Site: brandenburg
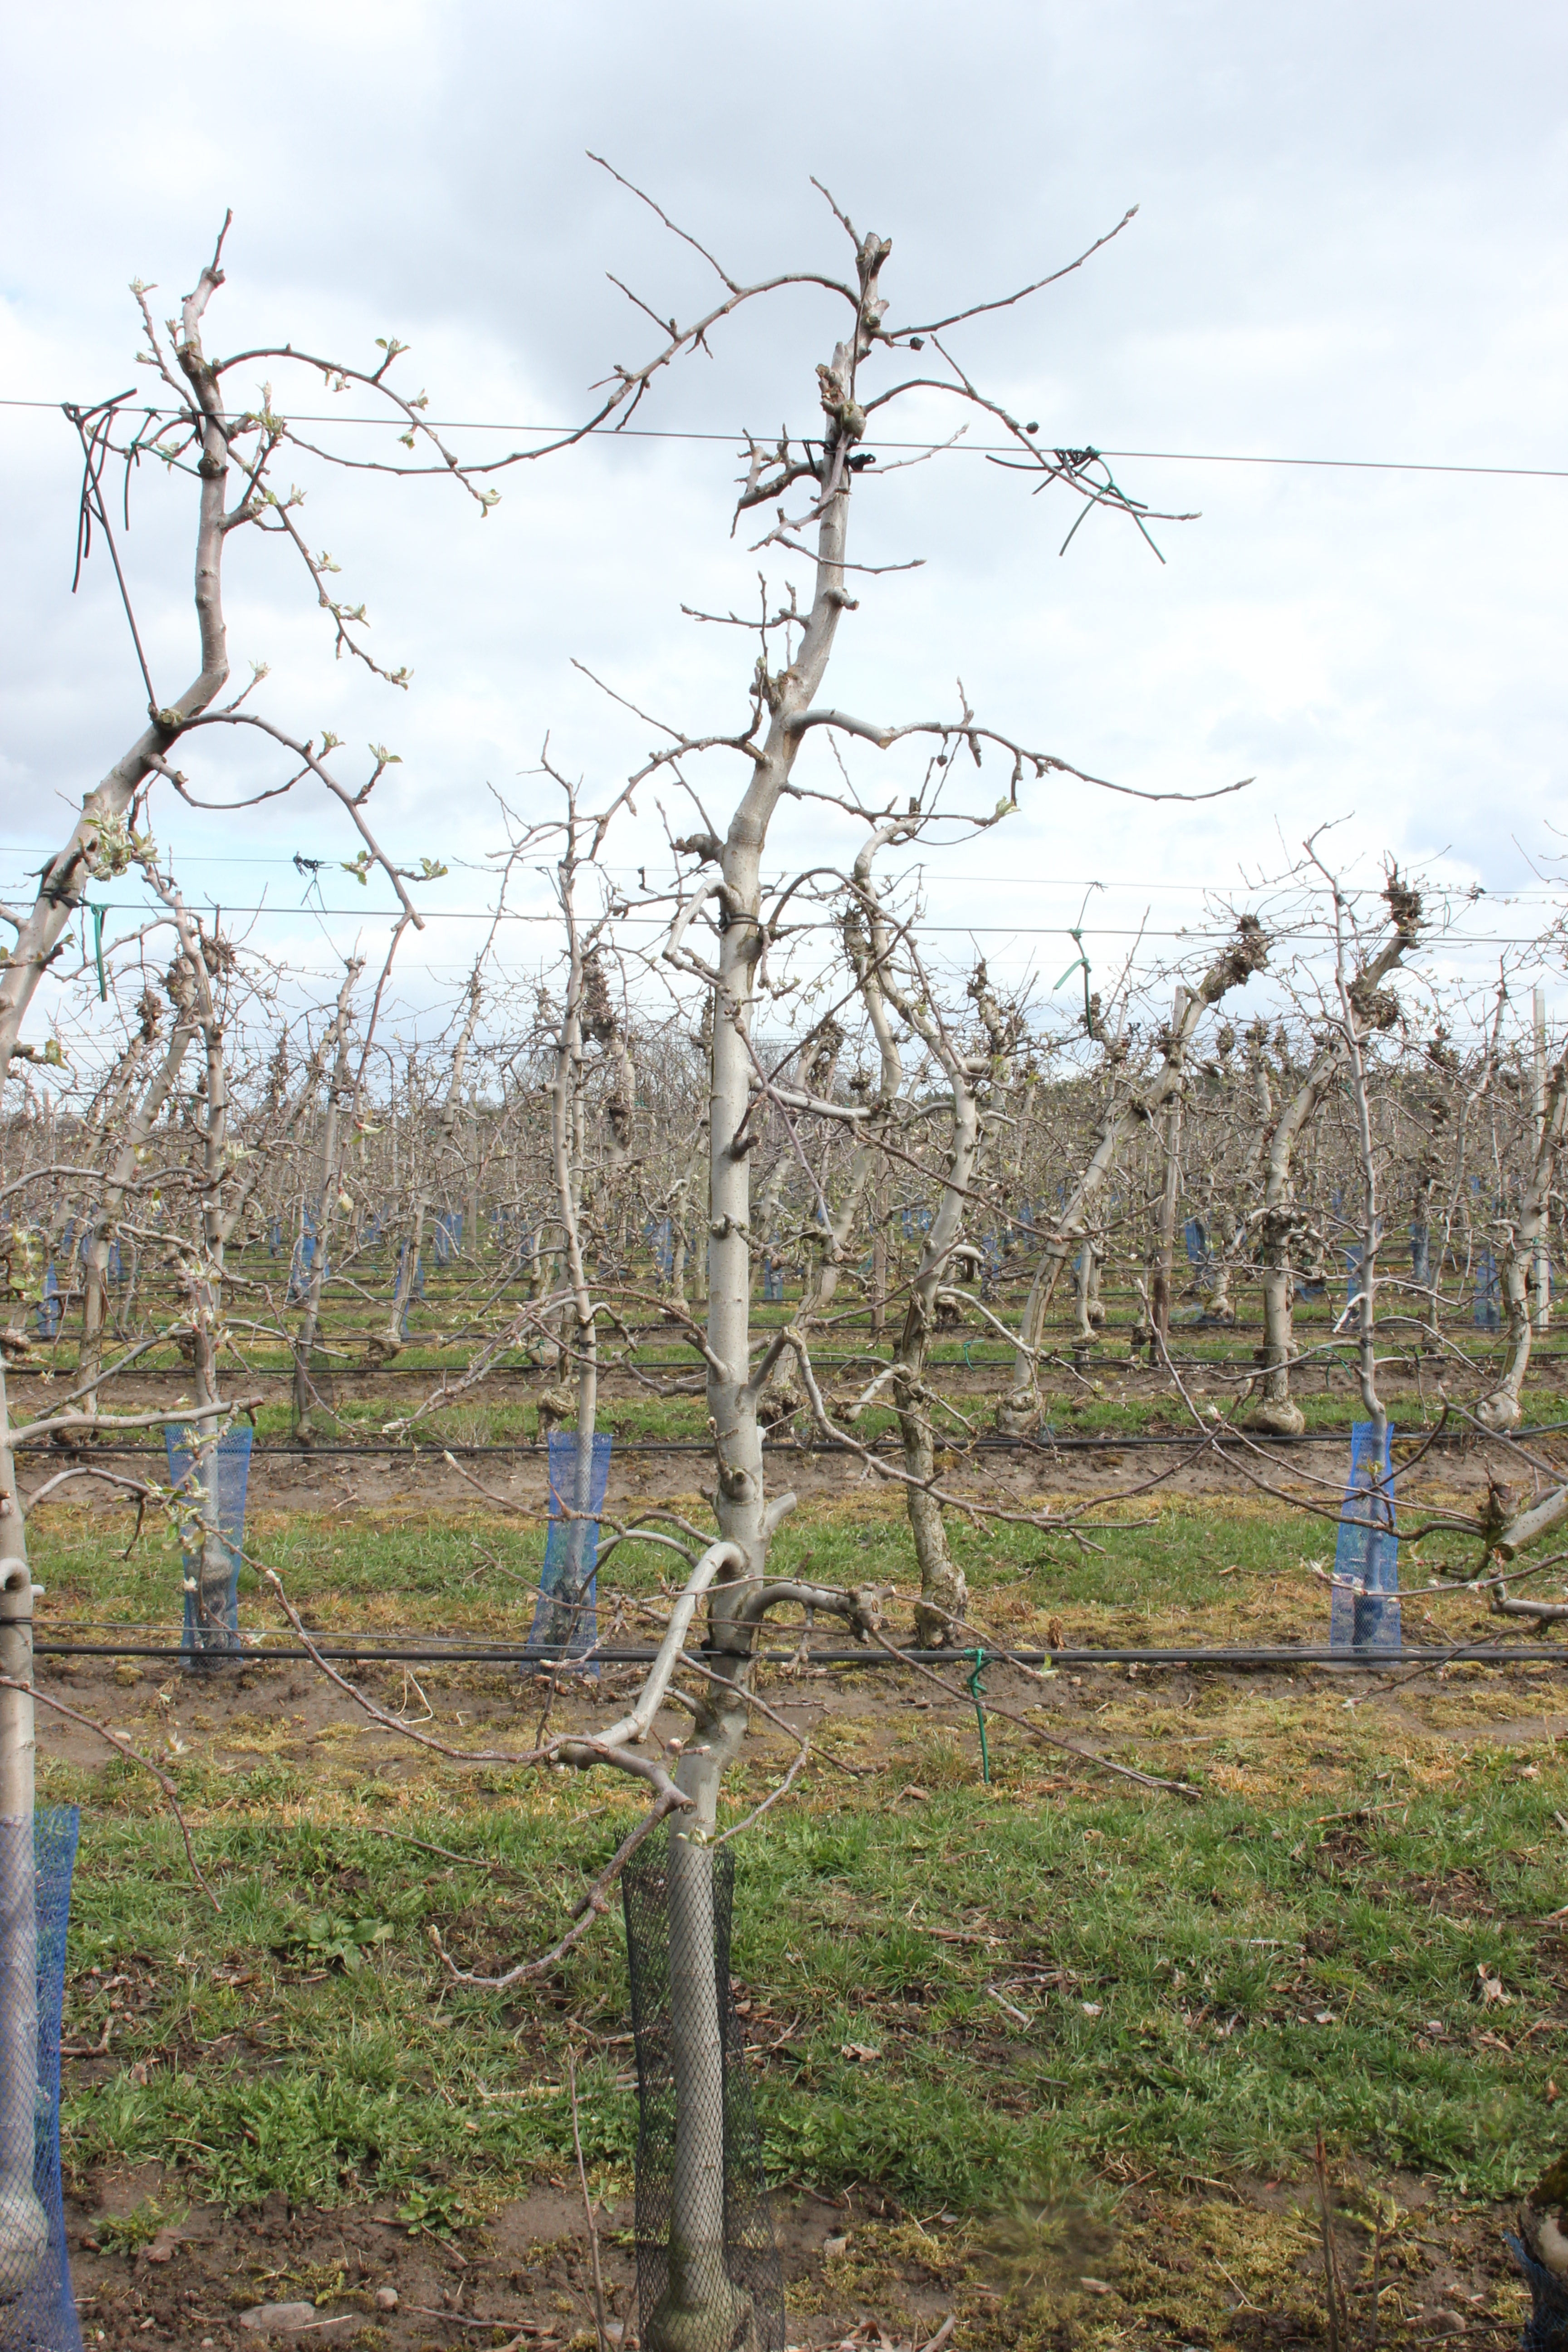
Growth stage (BBCH 55): Inflorescence emergence